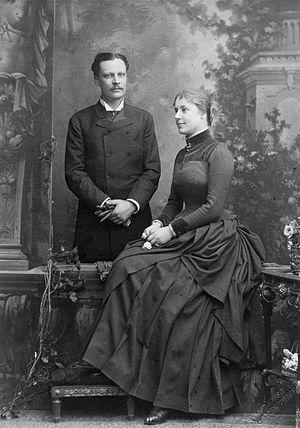
Le comte Manfred von Clary und Aldringen fut un noble et homme d'État austro-hongrois.
Les Clary und Aldringen ou Clary-Aldringen sont une des principales familles princières des territoires héréditaires des Habsbourg, issue de la noblesse de Bohême.